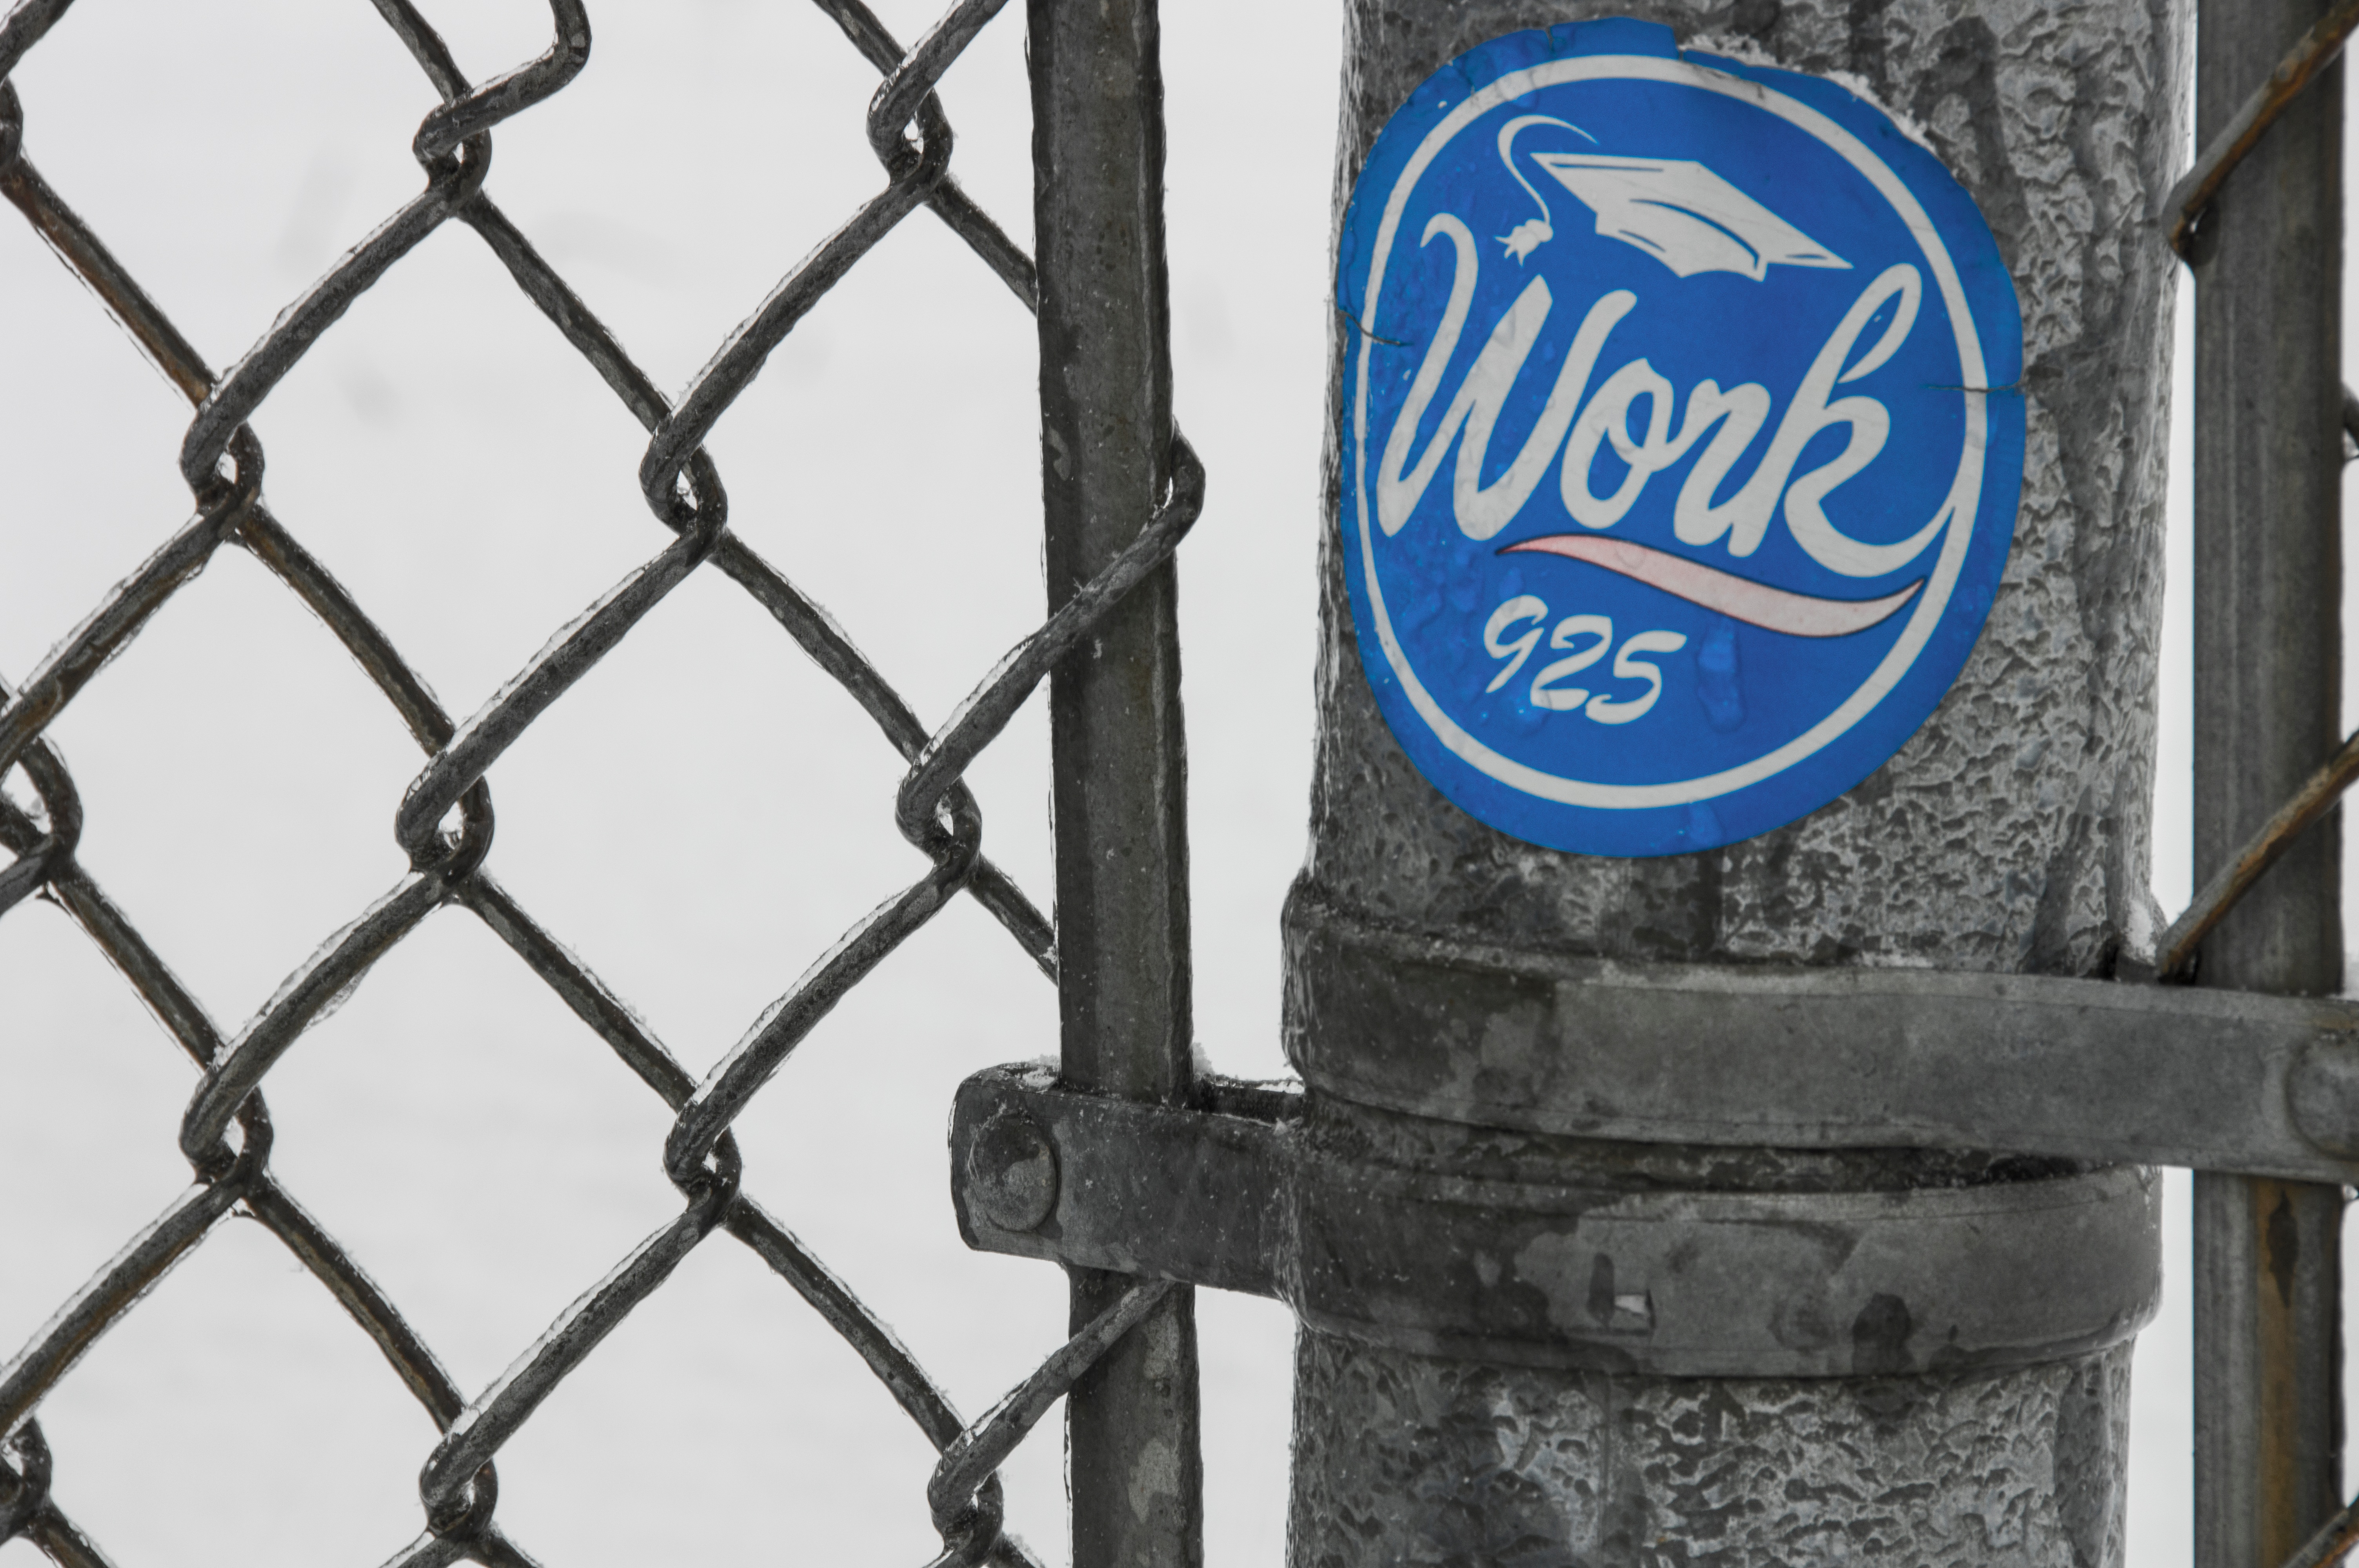
street sign